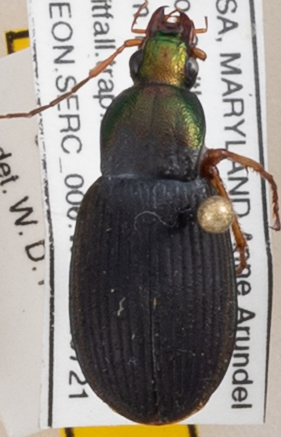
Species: Chlaenius aestivus
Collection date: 2022-07-21 04:00:00
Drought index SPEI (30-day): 1.69
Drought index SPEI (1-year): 0.212
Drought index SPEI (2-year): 1.69